Nada Milošević-Đorđević

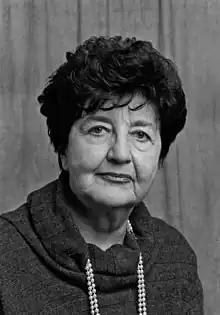
Nada Milošević-Đorđević

Nada Milošević-Đorđević (Serbian Cyrillic: Нада Милошевић-Ђорђевић; 2 December 1934 – 27 July 2021) was a Serbian literary historian and professor in the Faculty of Philology at the University of Belgrade.